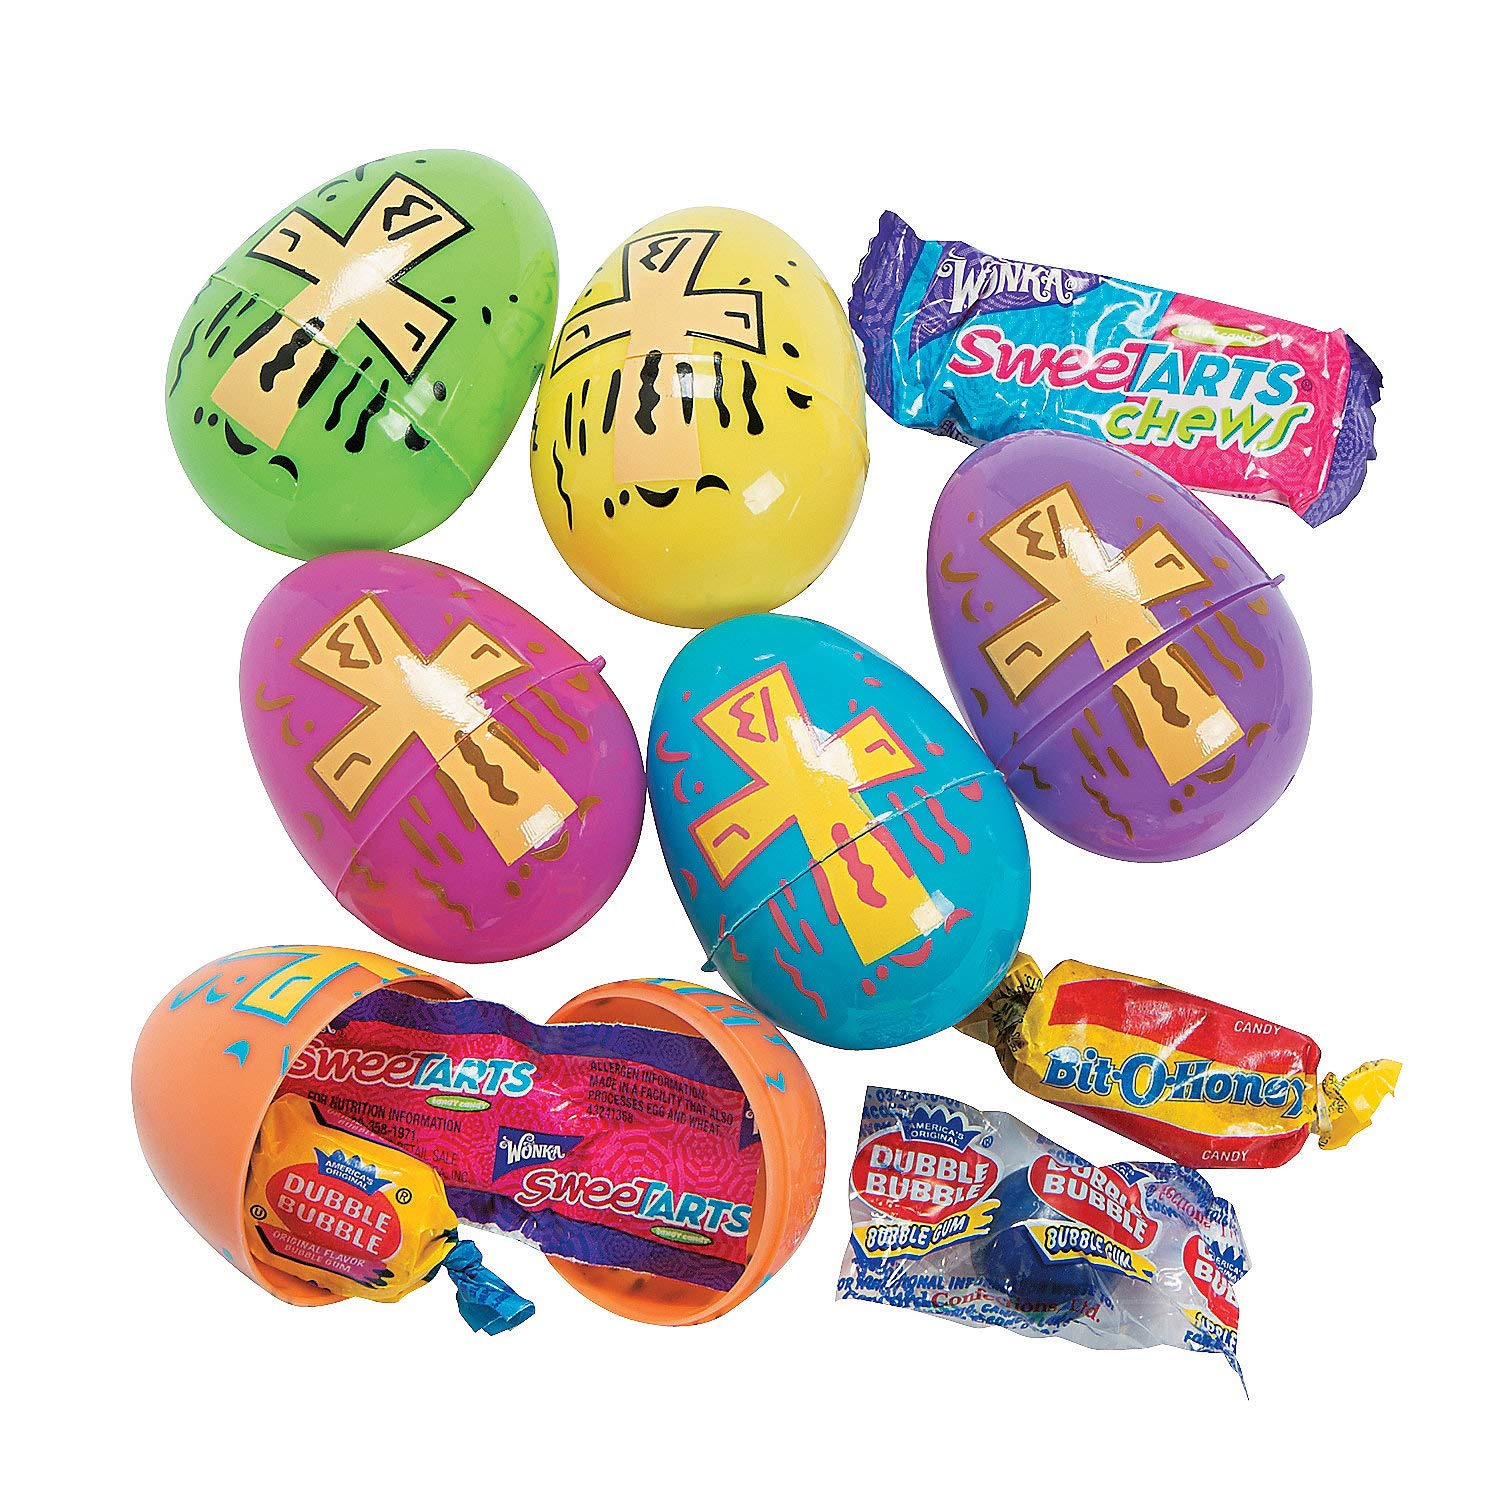
Item Name: Candy Filled Religious Easter Eggs (Set of 24) Easter Hunt and Party Supplies
Bullet Point 1: Candy-Filled Bright Religious Print Eggs. These inspirational eggs are perfect for a Church Easter egg hunt.
Bullet Point 2: Each 2 3/8" bright plastic egg has a cross design and comes pre-filled with individually wrapped candy. (2 dozen eggs per unit) Candy and weight may vary. OTC
Bullet Point 3: Set of 24
Bullet Point 4: Candy and weight may vary.
Product Description: Candy-Filled Bright Religious Print Eggs. These inspirational eggs are perfect for a Church Easter egg hunt. Each 2 3/8" bright plastic egg has a cross design and comes pre-filled with individually wrapped candy. (2 dozen eggs per unit) Candy and weight may vary. OTC
Value: 24.0
Unit: Count

Price: 19.79